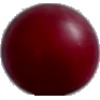
Label: Cherry Wax Red 1